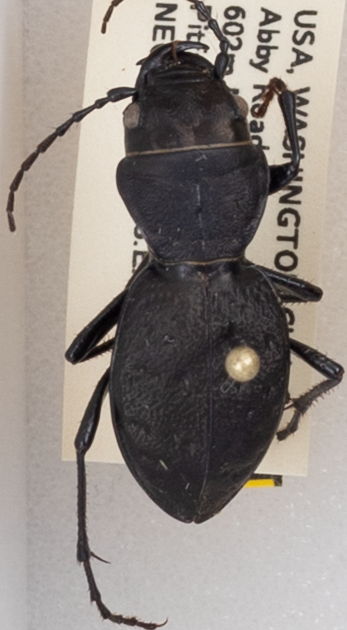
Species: Omus dejeanii
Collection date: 2019-08-06
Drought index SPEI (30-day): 0.03
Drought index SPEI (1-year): -2.09
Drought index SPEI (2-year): -2.09